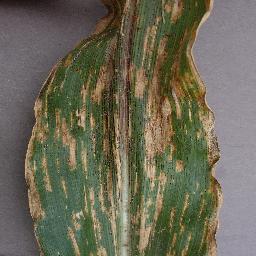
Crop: corn
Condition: (maize)_cercospora_spot_gray_spot